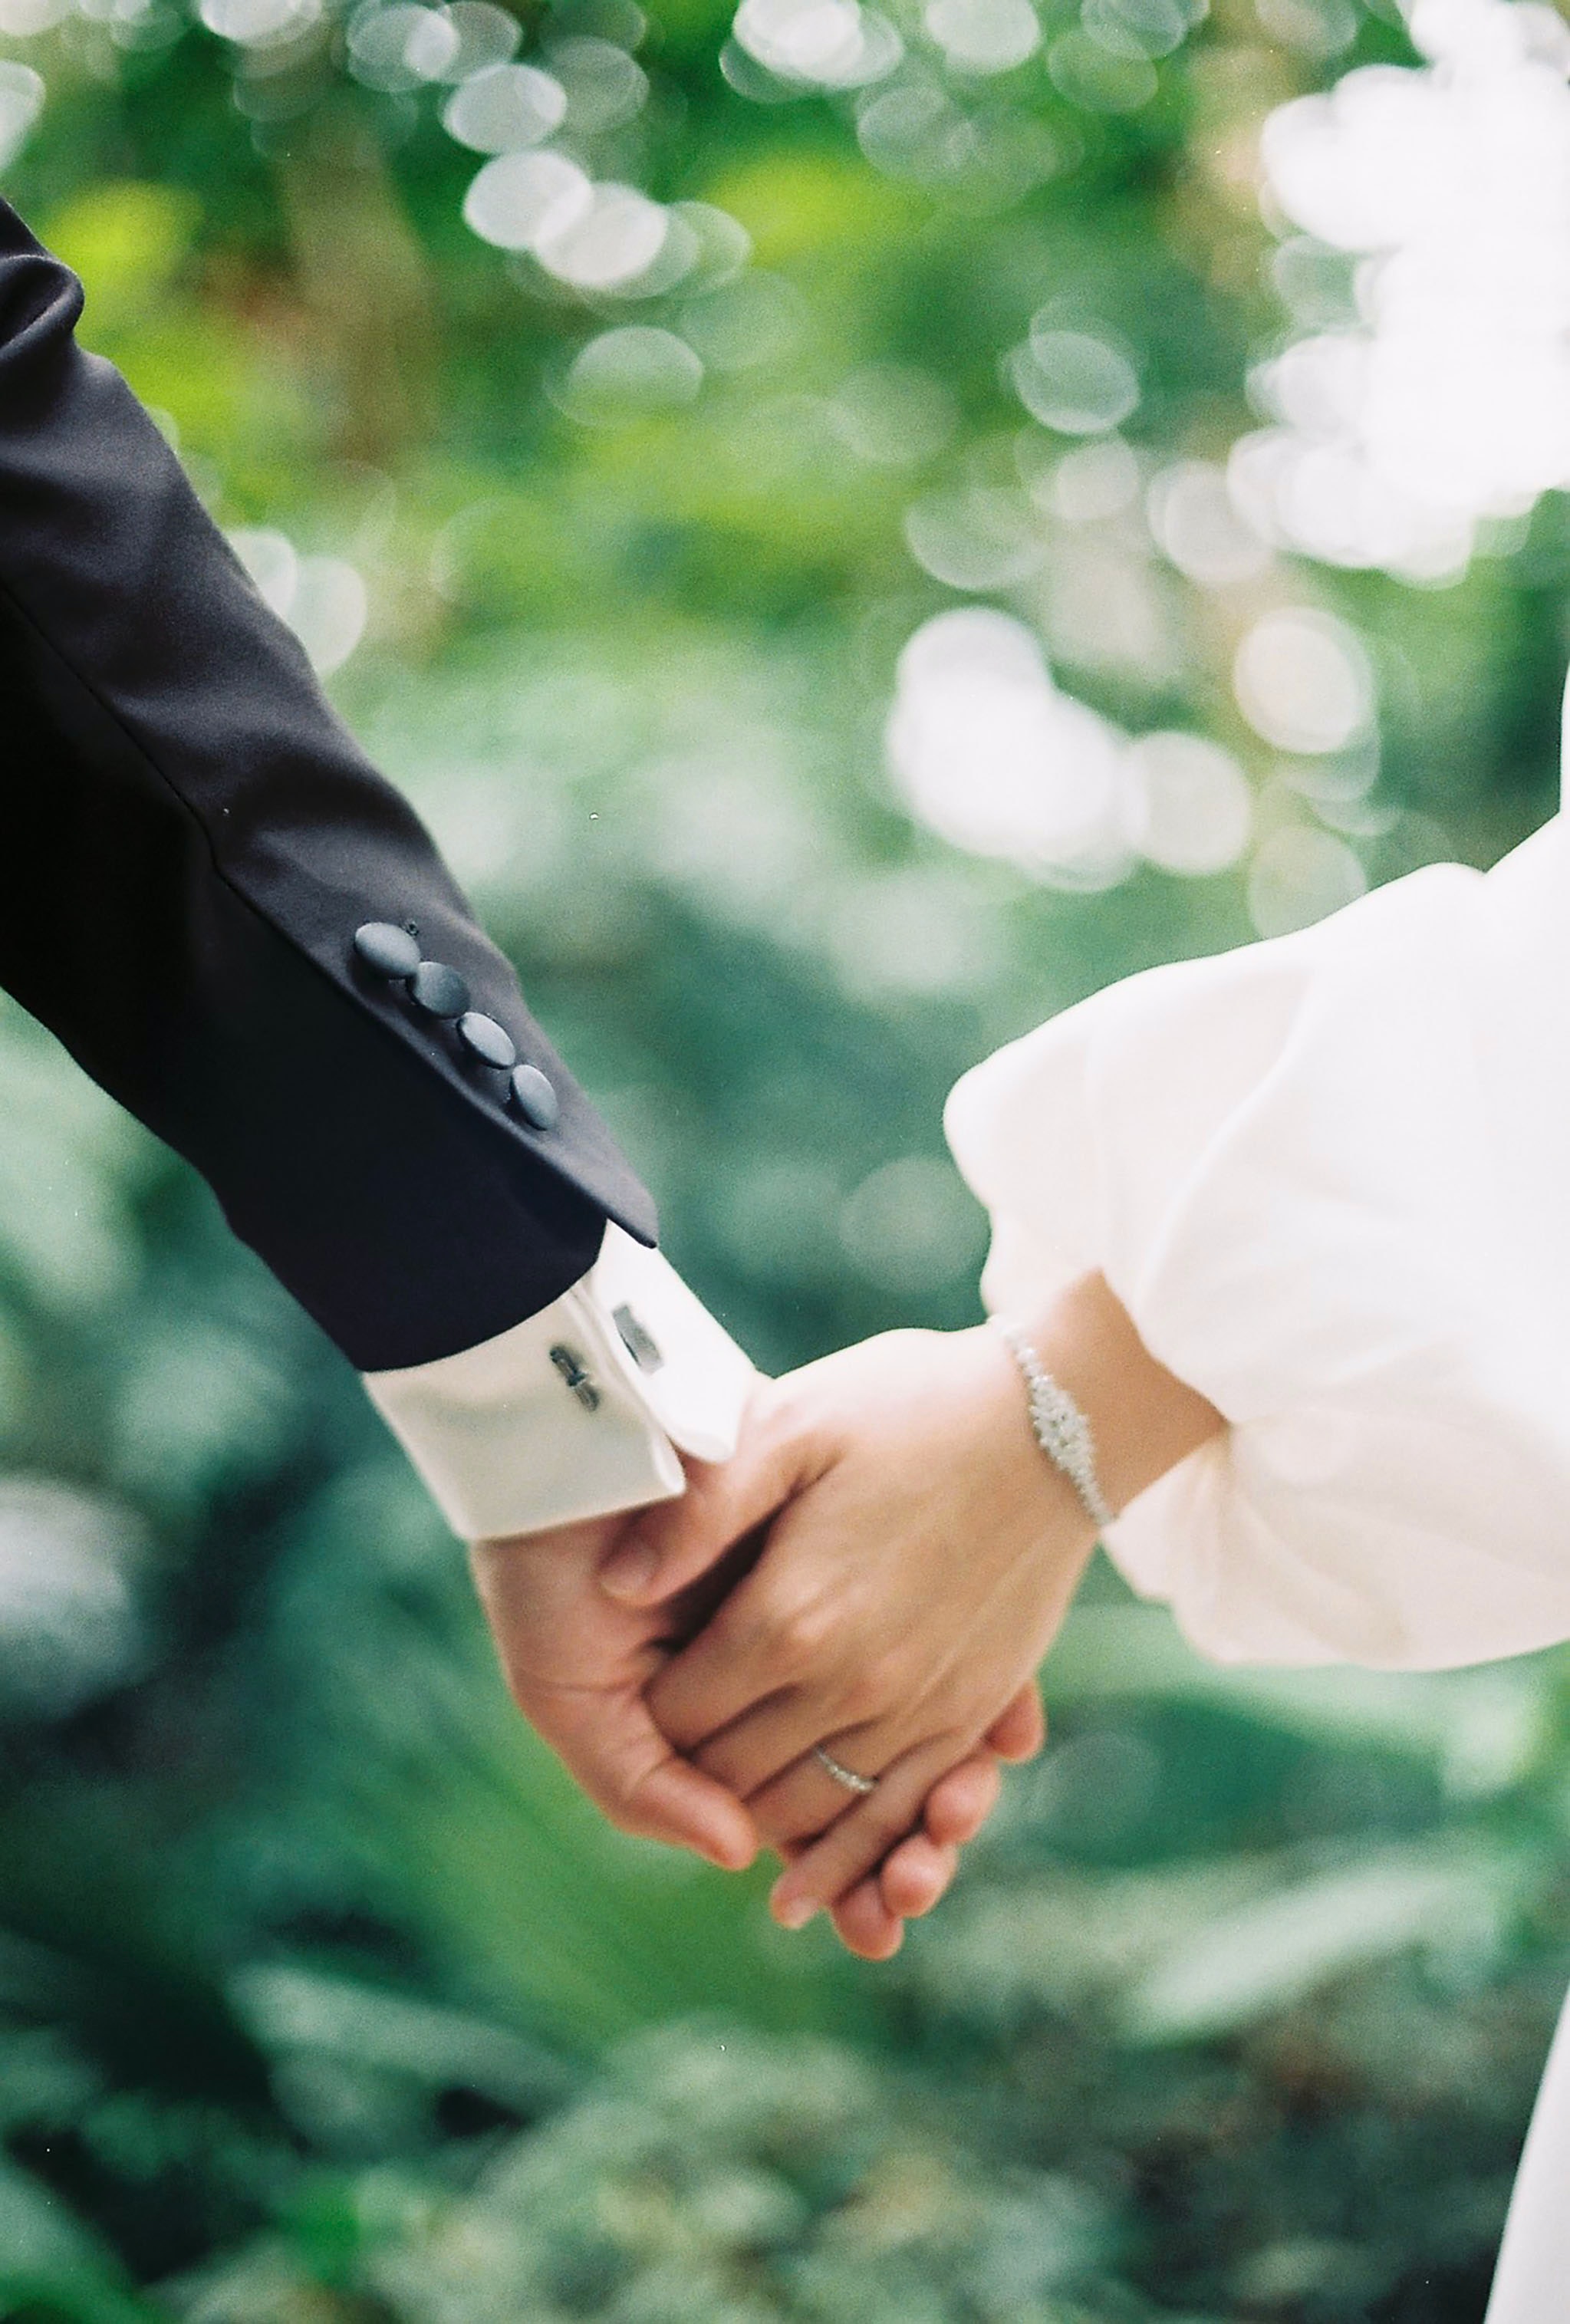
natural, hand, outerwear, arm, green, nature, People in nature, plant, dress, sleeve, finger, gesture, street fashion, happy, grass, wrist, thumb, tree, nail, wedding ceremony supply, waist, holding hands, formal wear, jewellery, event, human leg, spring, bridal clothing, fashion accessory, marriage, ring, plantation, love, romance, tradition, wedding, wedding dress, font, bracelet, ceremony